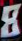
Number: 8